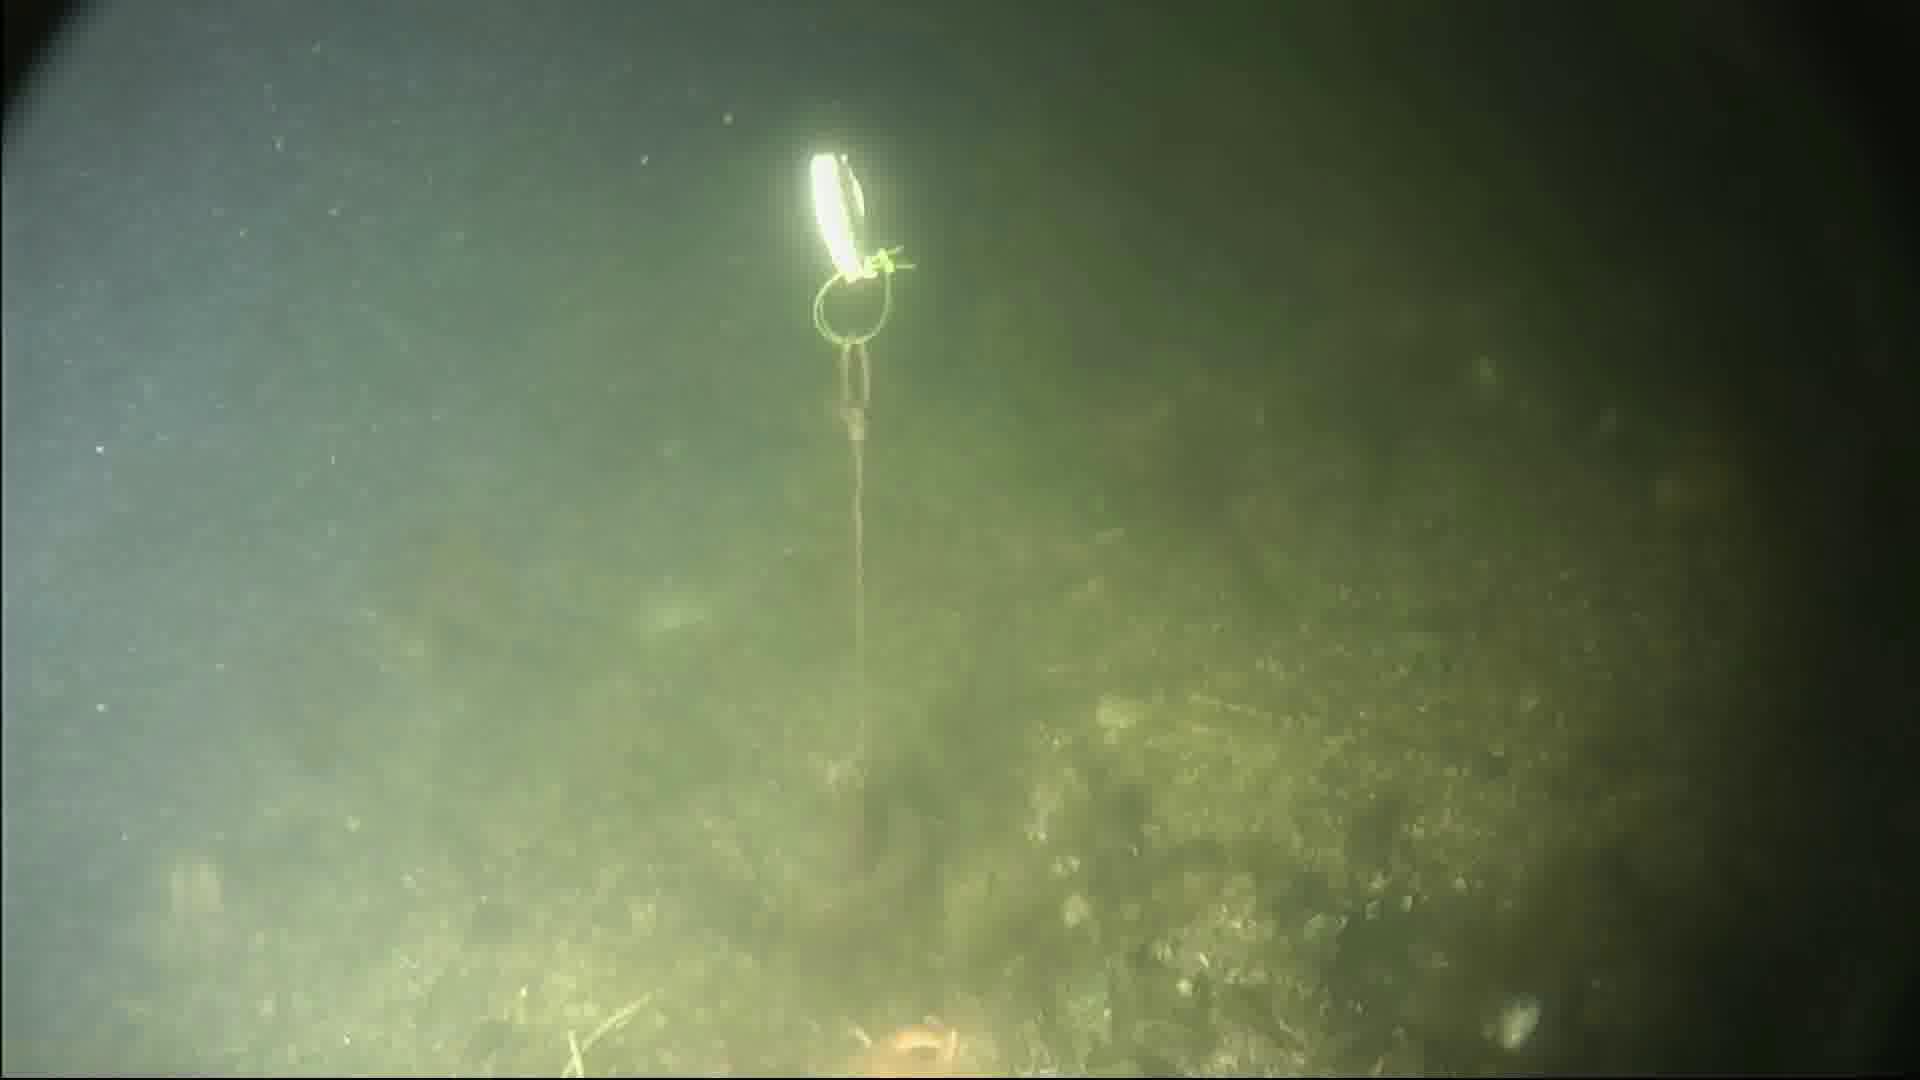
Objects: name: starfish
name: crab